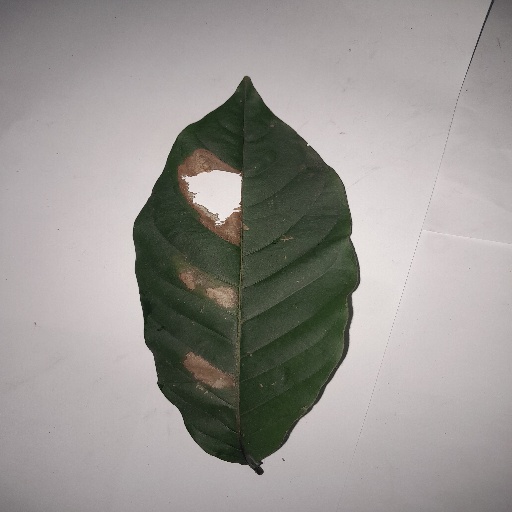
Species: HariTaki
Leaf condition: Bacterial Spot